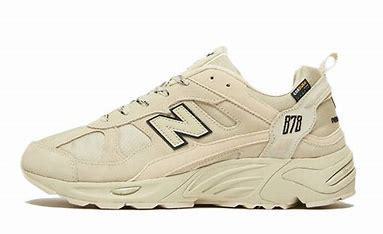
Brand: New
Model: Balance New Balance 878